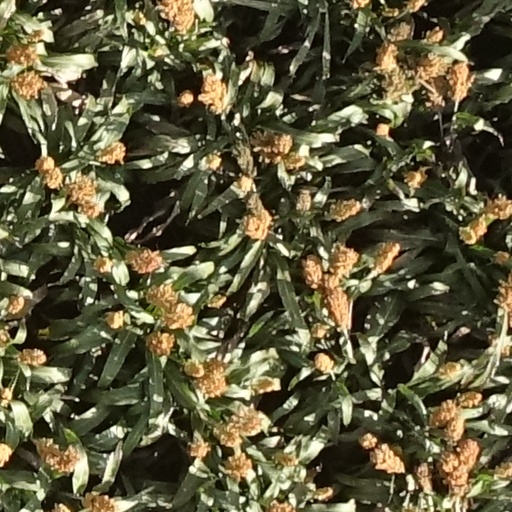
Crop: sorghum